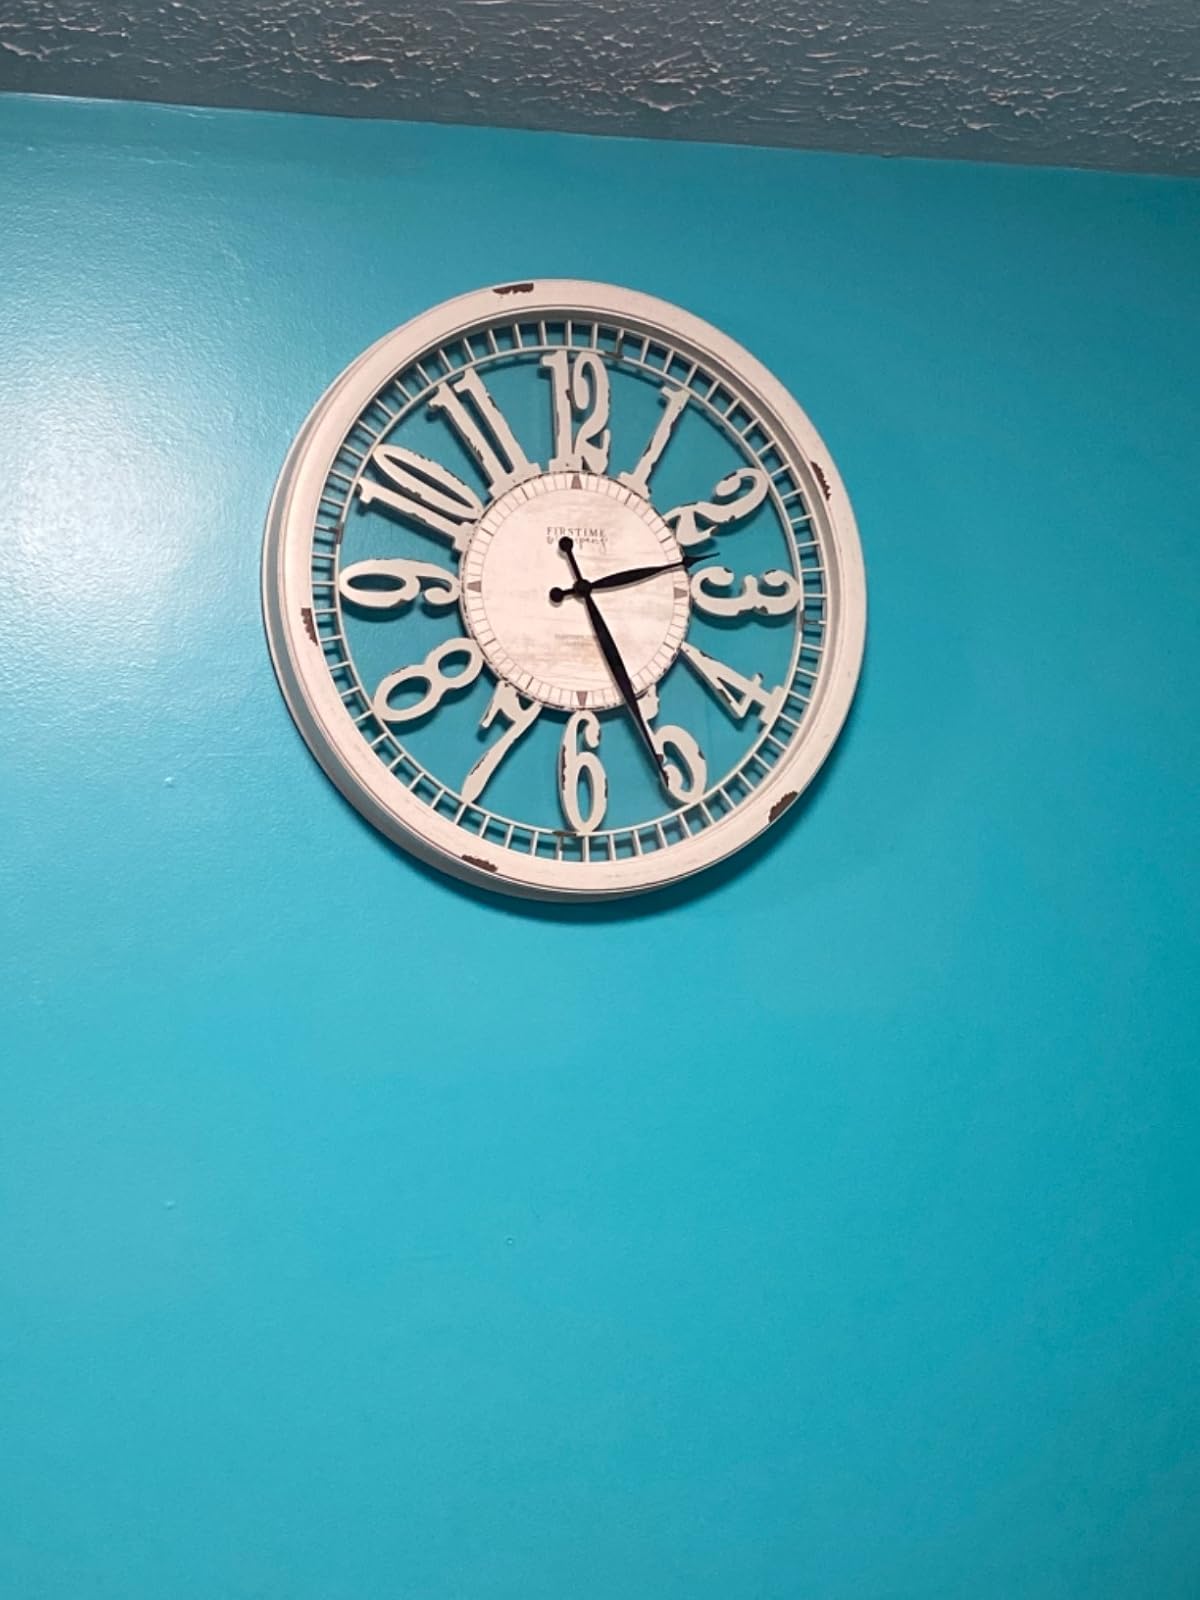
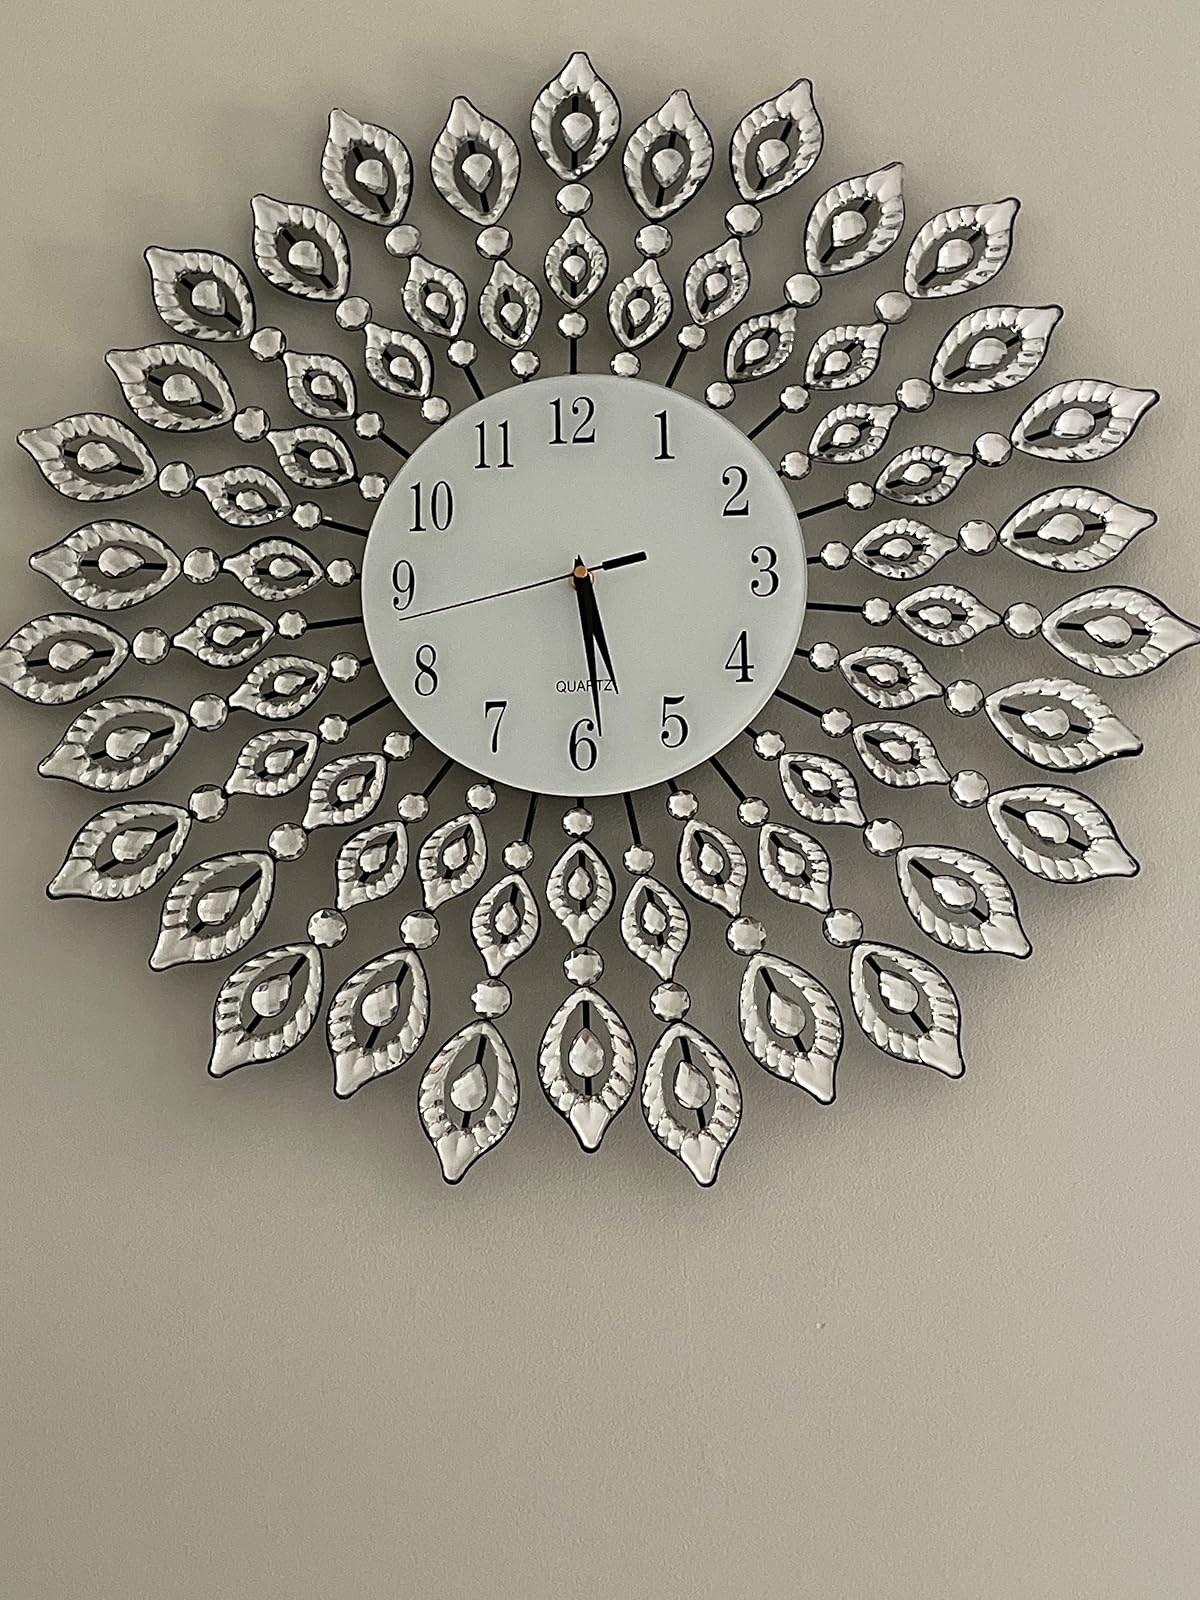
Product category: clock
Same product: no